Harvest Moon: Frantic Farming

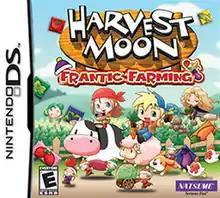

Harvest Moon: Frantic Farming is a farming puzzle video game developed by Platinum-Egg Inc. It was released for Nintendo DS and iOS on August 25, 2009. At E3 2011, Natsume announced the game would be ported to Android in Summer 2011. The game features twelve playable characters along with Download Play Multi-Player for the Nintendo DS version.